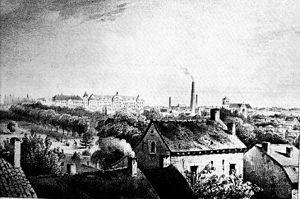
Vue de l'hôpital militaire Saint-Laurent (Liège) en 1839.
L'abbaye Saint-Laurent de Liège était un monastère bénédictin fondé en 1026 dans un quartier qui prendra le nom de quartier Saint-Laurent, à Liège, en Belgique. Dès le début, l'abbaye se distingua par sa contribution aux arts. Au milieu du XIᵉ siècle, on compte des moines mathématiciens, hagiographes, computistes, poètes, compositeurs, etc. L'abbaye a subi des dégâts considérables à partir de 1212, lors de 13 ans de combats entre les milices liégeoises et le duc de Brabant.
La Société anonyme du Charbonnage de Belle-Vue à Saint-Laurent est une ancienne société charbonnière de la région de Liège, dont la concession se situait sur le territoire de Liège, proche du centre ville et en rive gauche de la Meuse, sous les quartiers de Saint-Laurent, Saint-Christophe, Jonfosse et Publémont.